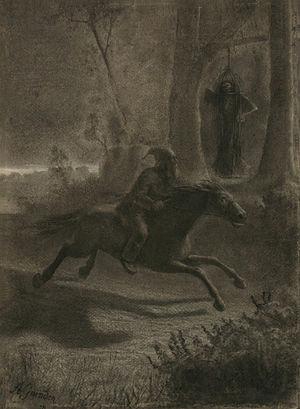
Marie-Josephte Corriveau, mieux connue sous le surnom de « la Corriveau », est l’une des figures les plus populaires du folklore québécois. Née à Saint-Vallier en janvier ou février 1733 et habitante de Nouvelle-France au moment de la Conquête, elle est condamnée à mort par une cour martiale britannique pour le meurtre de son second époux et pendue à Québec le 18 avril 1763. La « cage » de fer dans laquelle son corps est exposé et laissé à pourrir à Pointe-Lévy, sur ordre des autorités militaires, marque fortement l'imaginaire de la population et engendre de nombreuses légendes qui seront véhiculées par la tradition orale.
Cet article traite des événements qui se sont produits durant l'année 1763 au Canada.
Arthur Guindon, né à Saint-Polycarpe, Québec, Canada le 12 janvier 1864 et mort à Montréal le 26 juillet 1923, est un membre de la Compagnie des prêtres de Saint-Sulpice qui a aussi été poète, peintre, dessinateur, instituteur, amateur d’histoire et d’ethnographie.